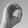
ASL letter: O